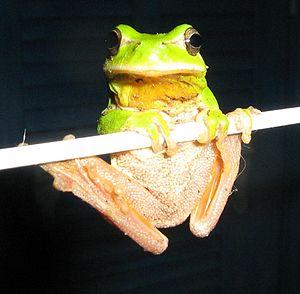
Rainette du sud de la France
Hyla meridionalis, la rainette méridionale, est une espèce d'amphibiens de la famille des Hylidae. Très proche parente de la rainette verte et de la rainette italienne, la méridionale s'en distingue par un chant plus lent et une bande latérale sombre qui souligne les yeux, mais s'arrête avant les antérieurs, ne se prolongeant pas sur les flancs.